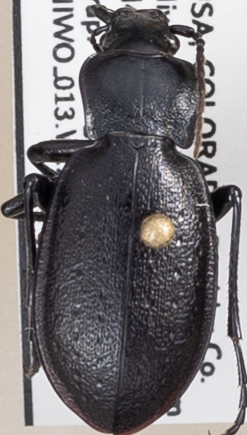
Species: Carabus taedatus
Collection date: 2022-08-09
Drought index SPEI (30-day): -0.142
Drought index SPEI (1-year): -0.88
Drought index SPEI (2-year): -1.106